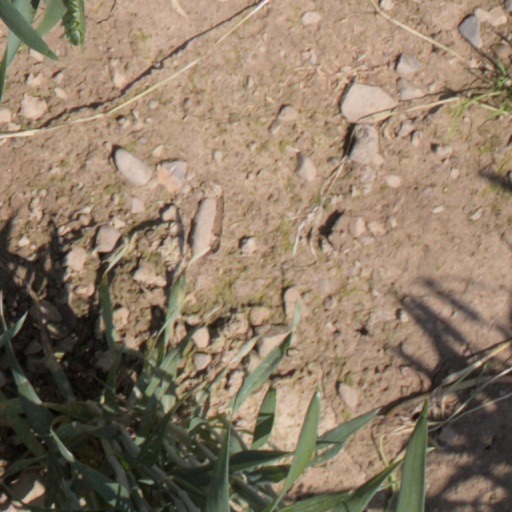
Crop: wheat